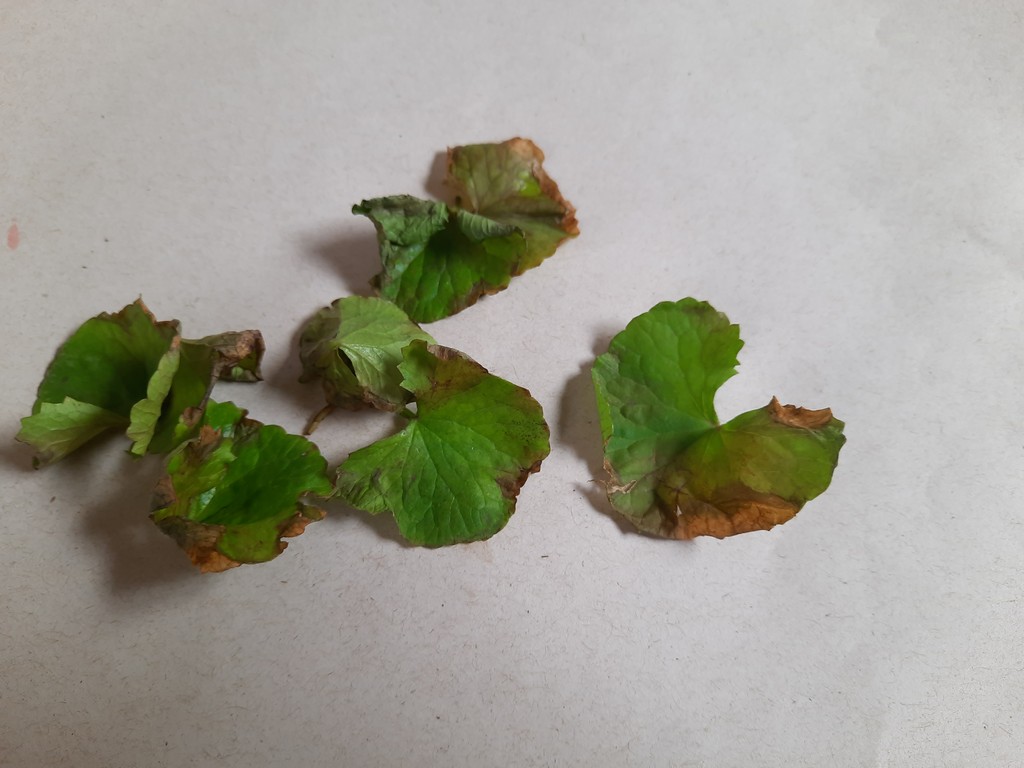
Label: Unhealthy